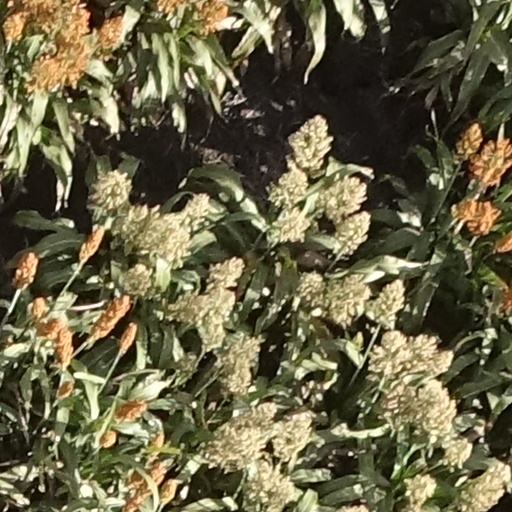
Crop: sorghum